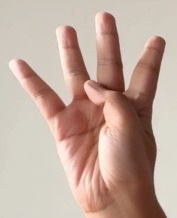
ASL sign: 4